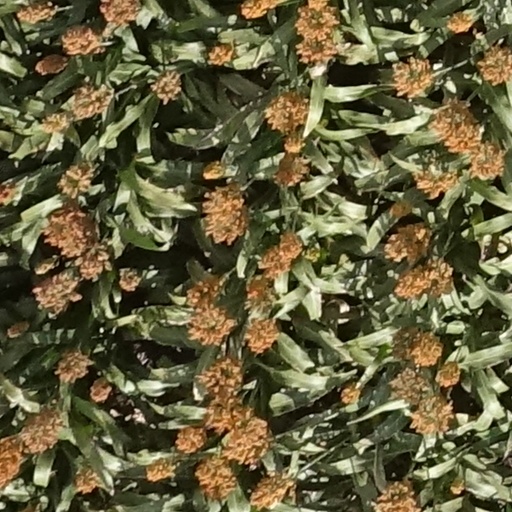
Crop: sorghum